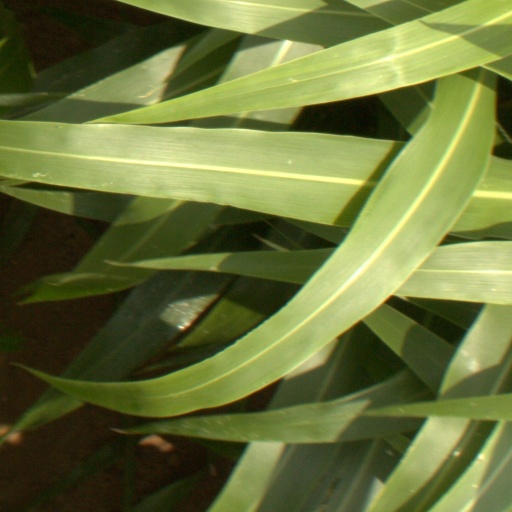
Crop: sorghum